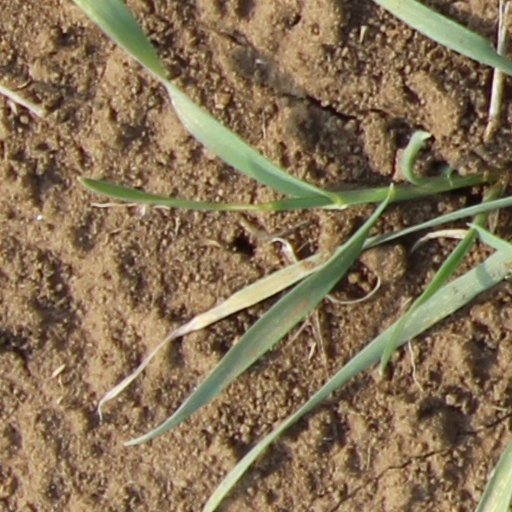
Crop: wheat